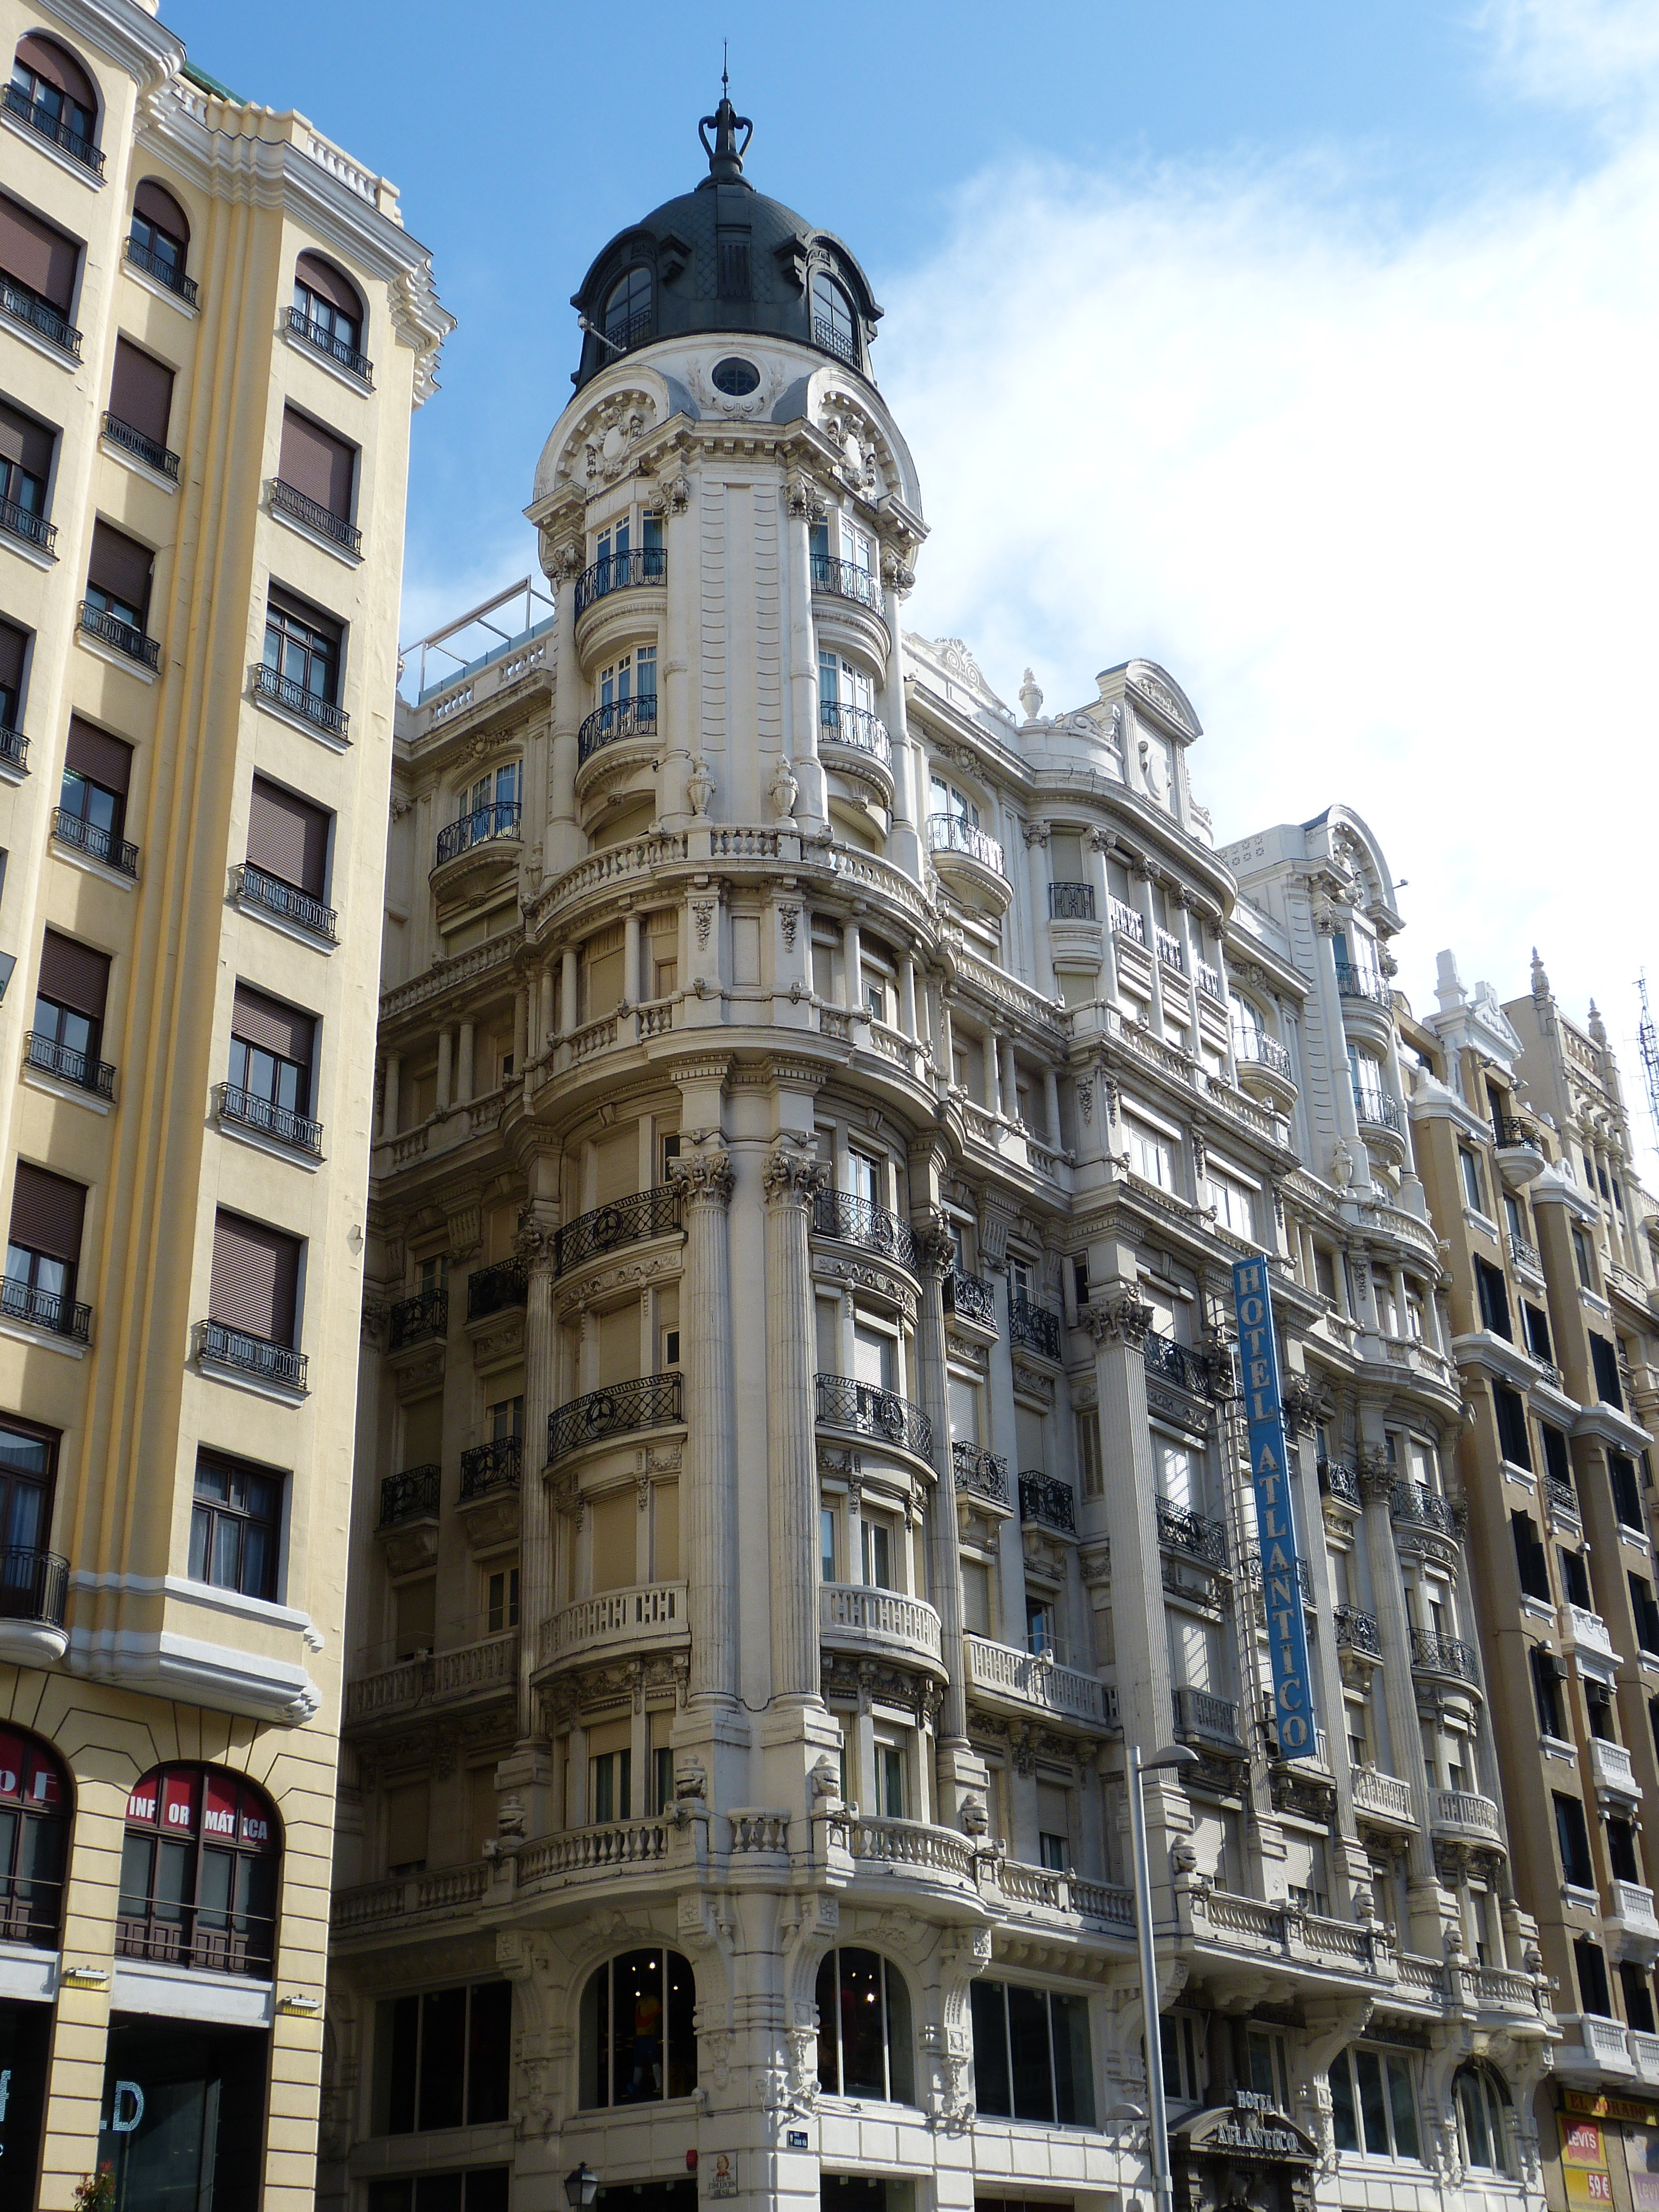
architecture, road, building, palace, city, home, skyscraper, cityscape, downtown, tower, plaza, landmark, facade, tower block, spain, homes, madrid, metropolis, condominium, neighbourhood, tours